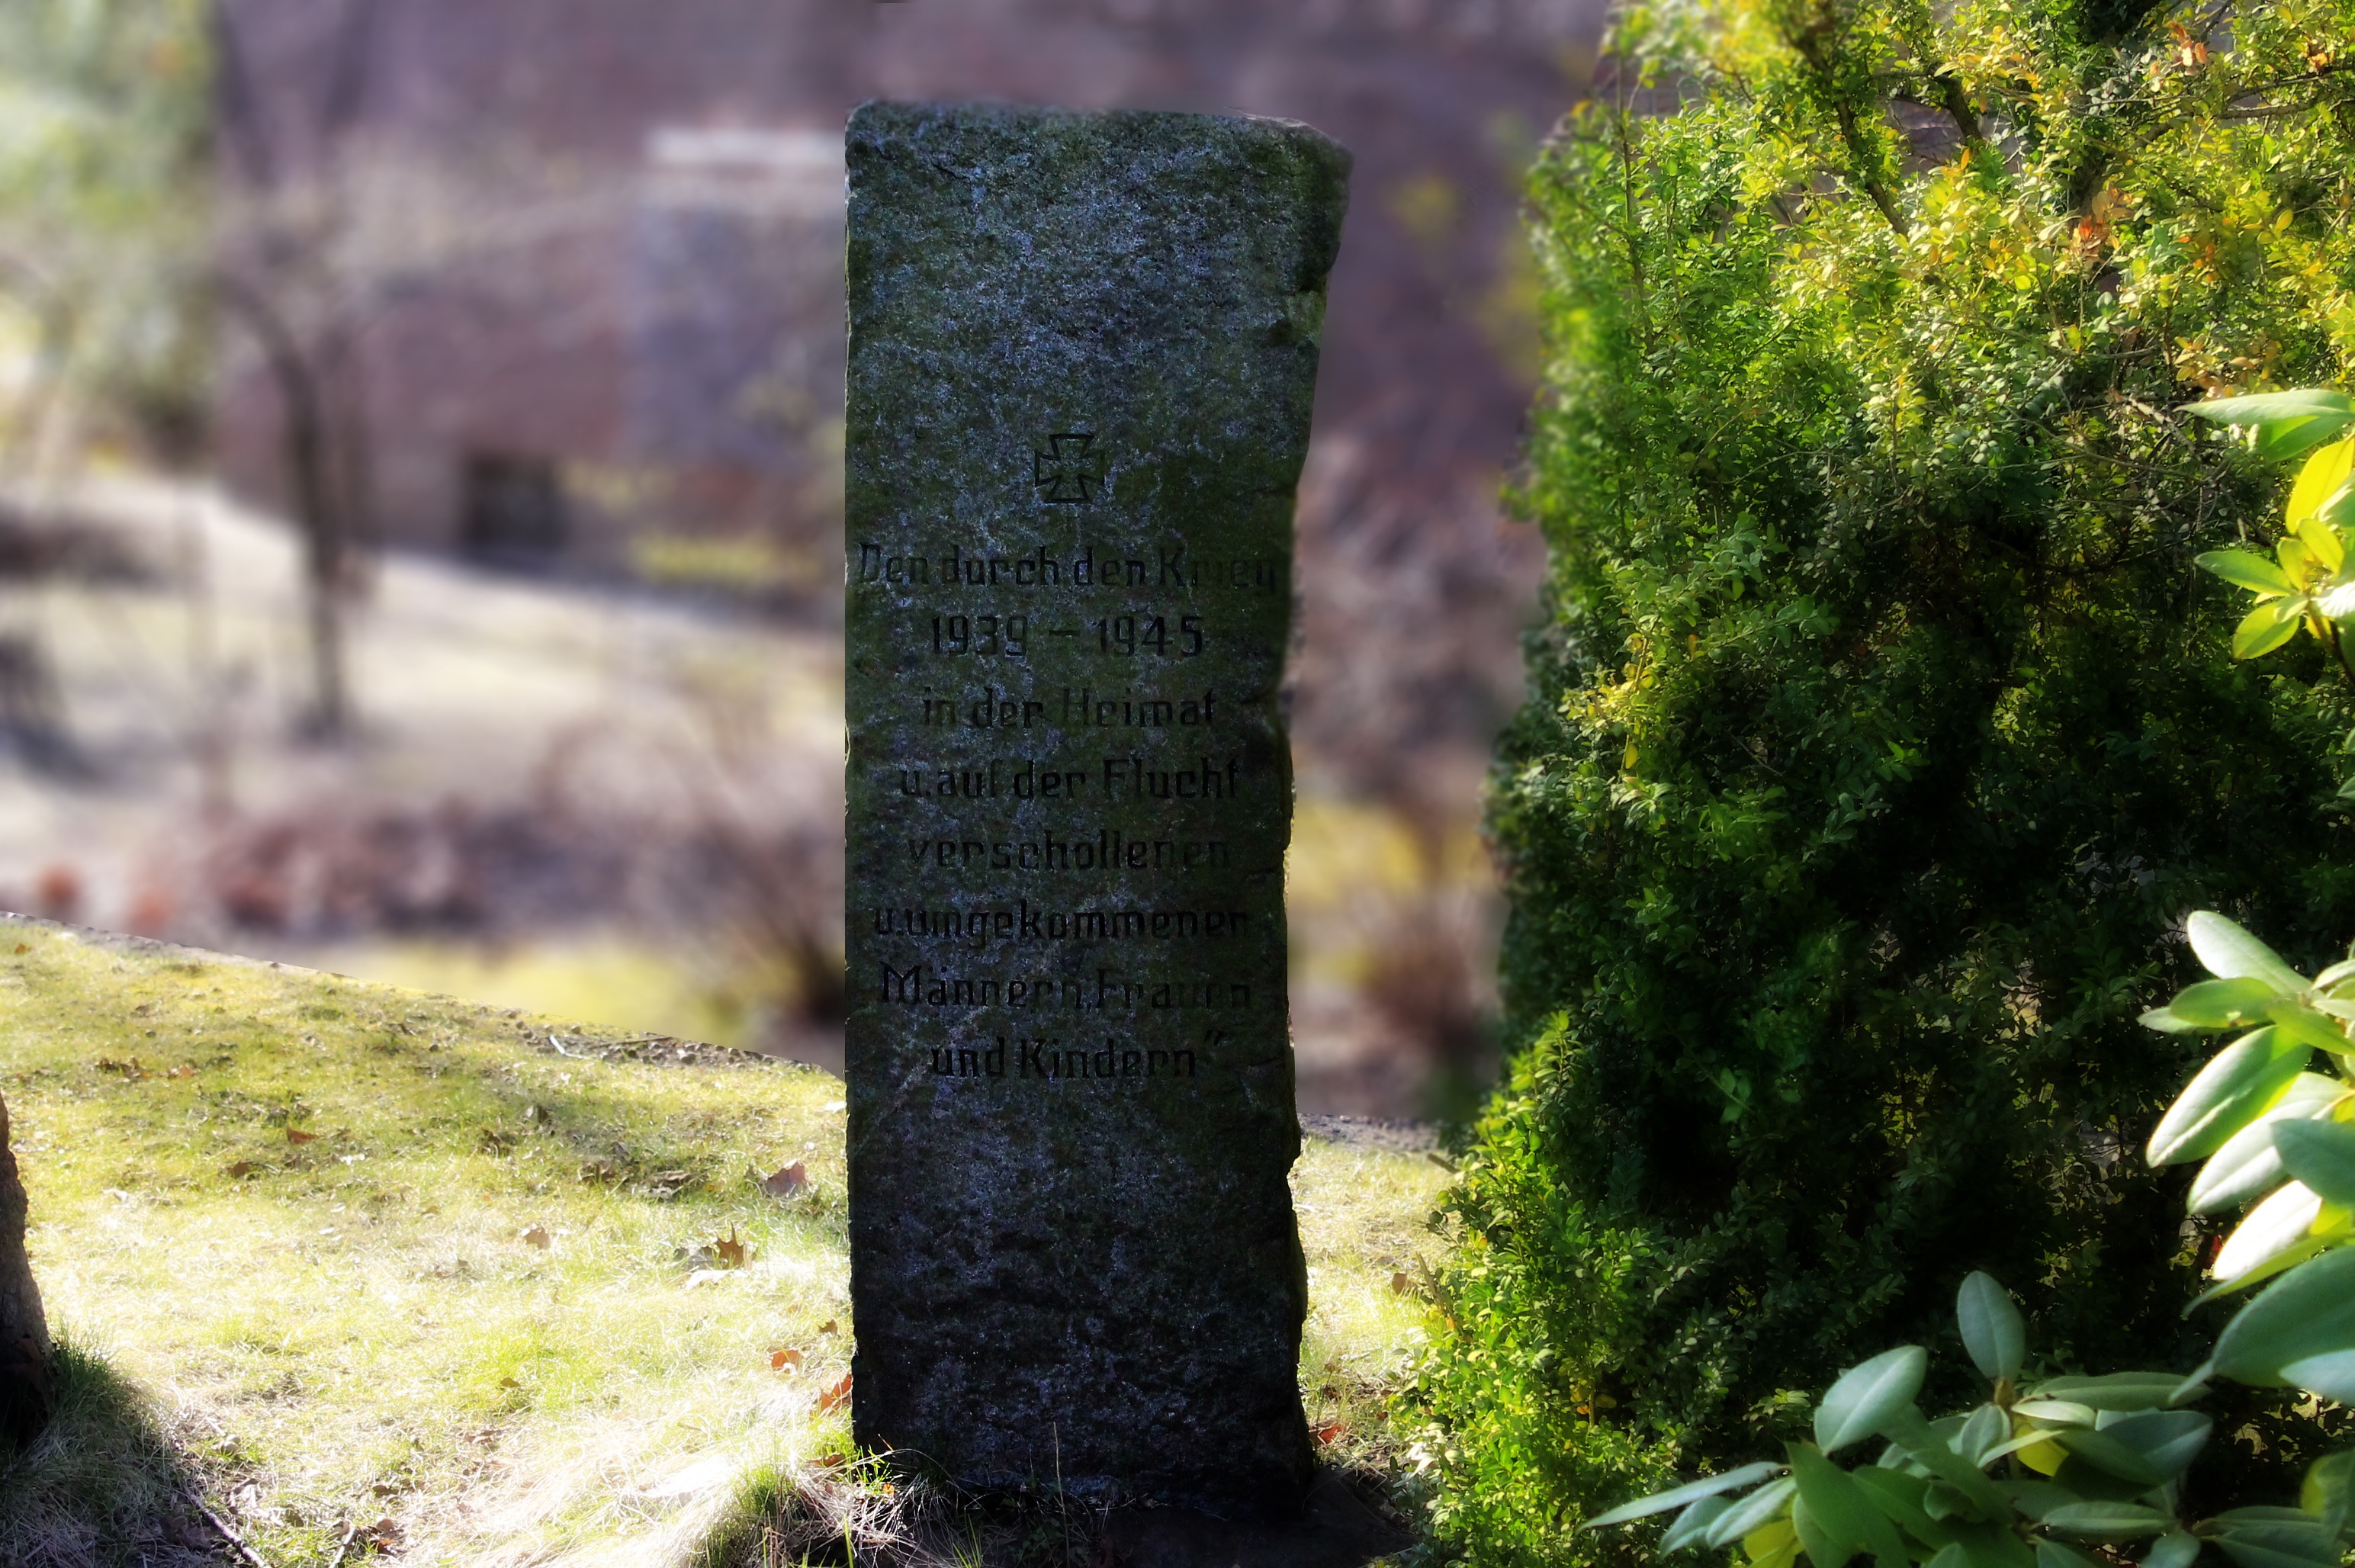
tree, nature, grass, rock, plant, lawn, leaf, flower, green, botany, garden, grave, wwii, ww2, fallen, world war, water feature, memorial stone, woody plant